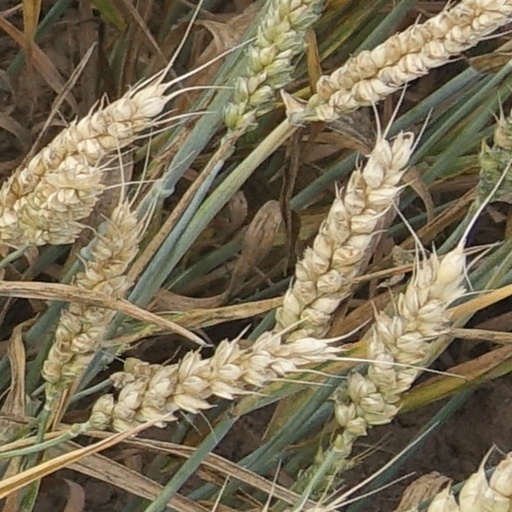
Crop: wheat